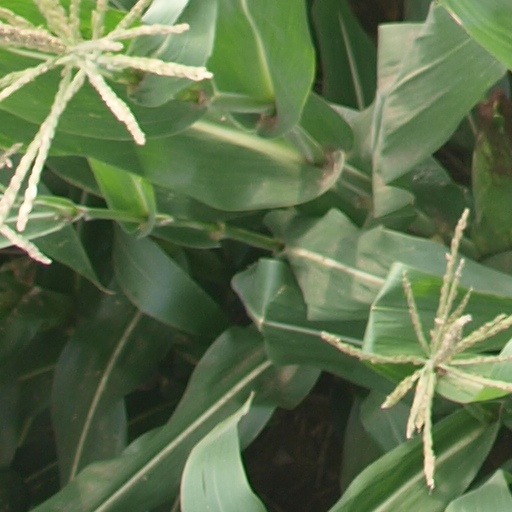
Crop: maize; corn